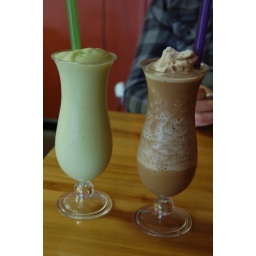
at noodle house in new haven. the green one is avocado, and the brown one is black iced coffee.